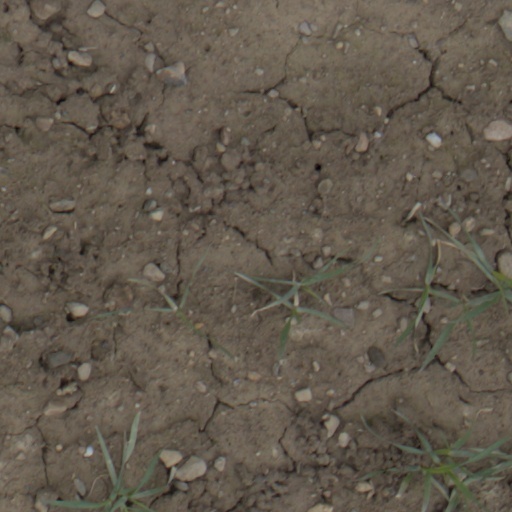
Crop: wheat